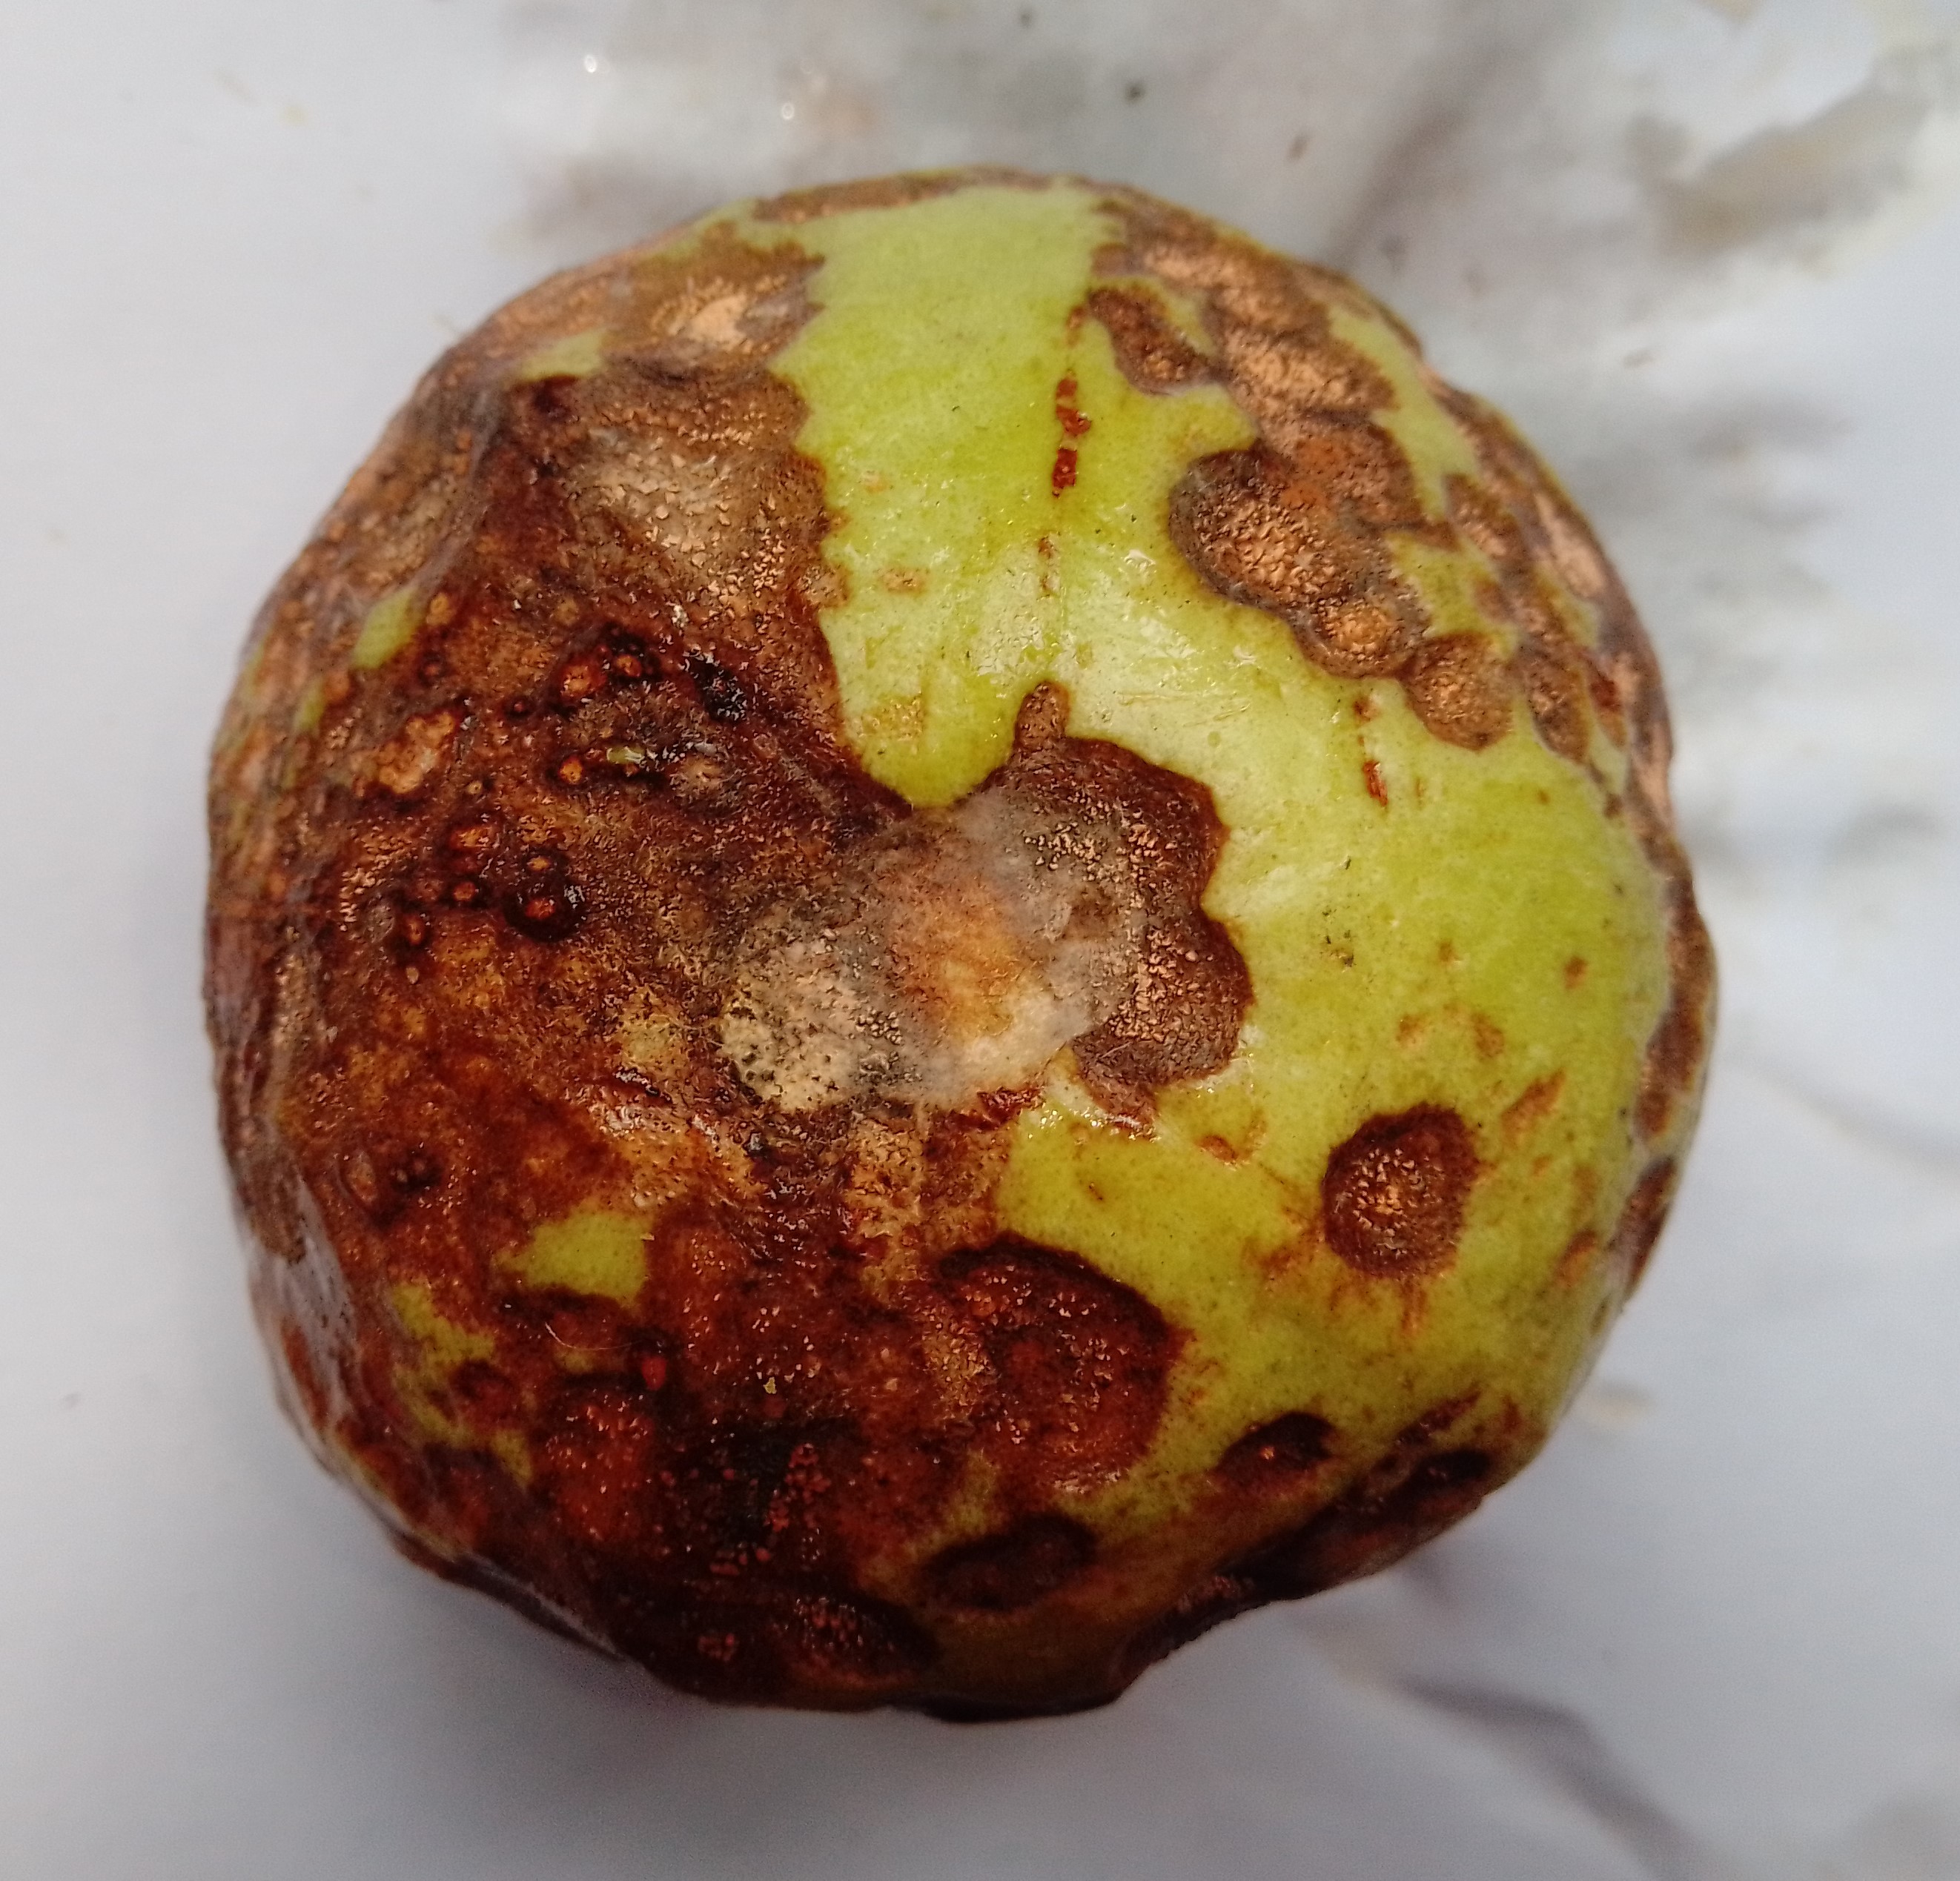
Fruit: guava
Condition: rotten